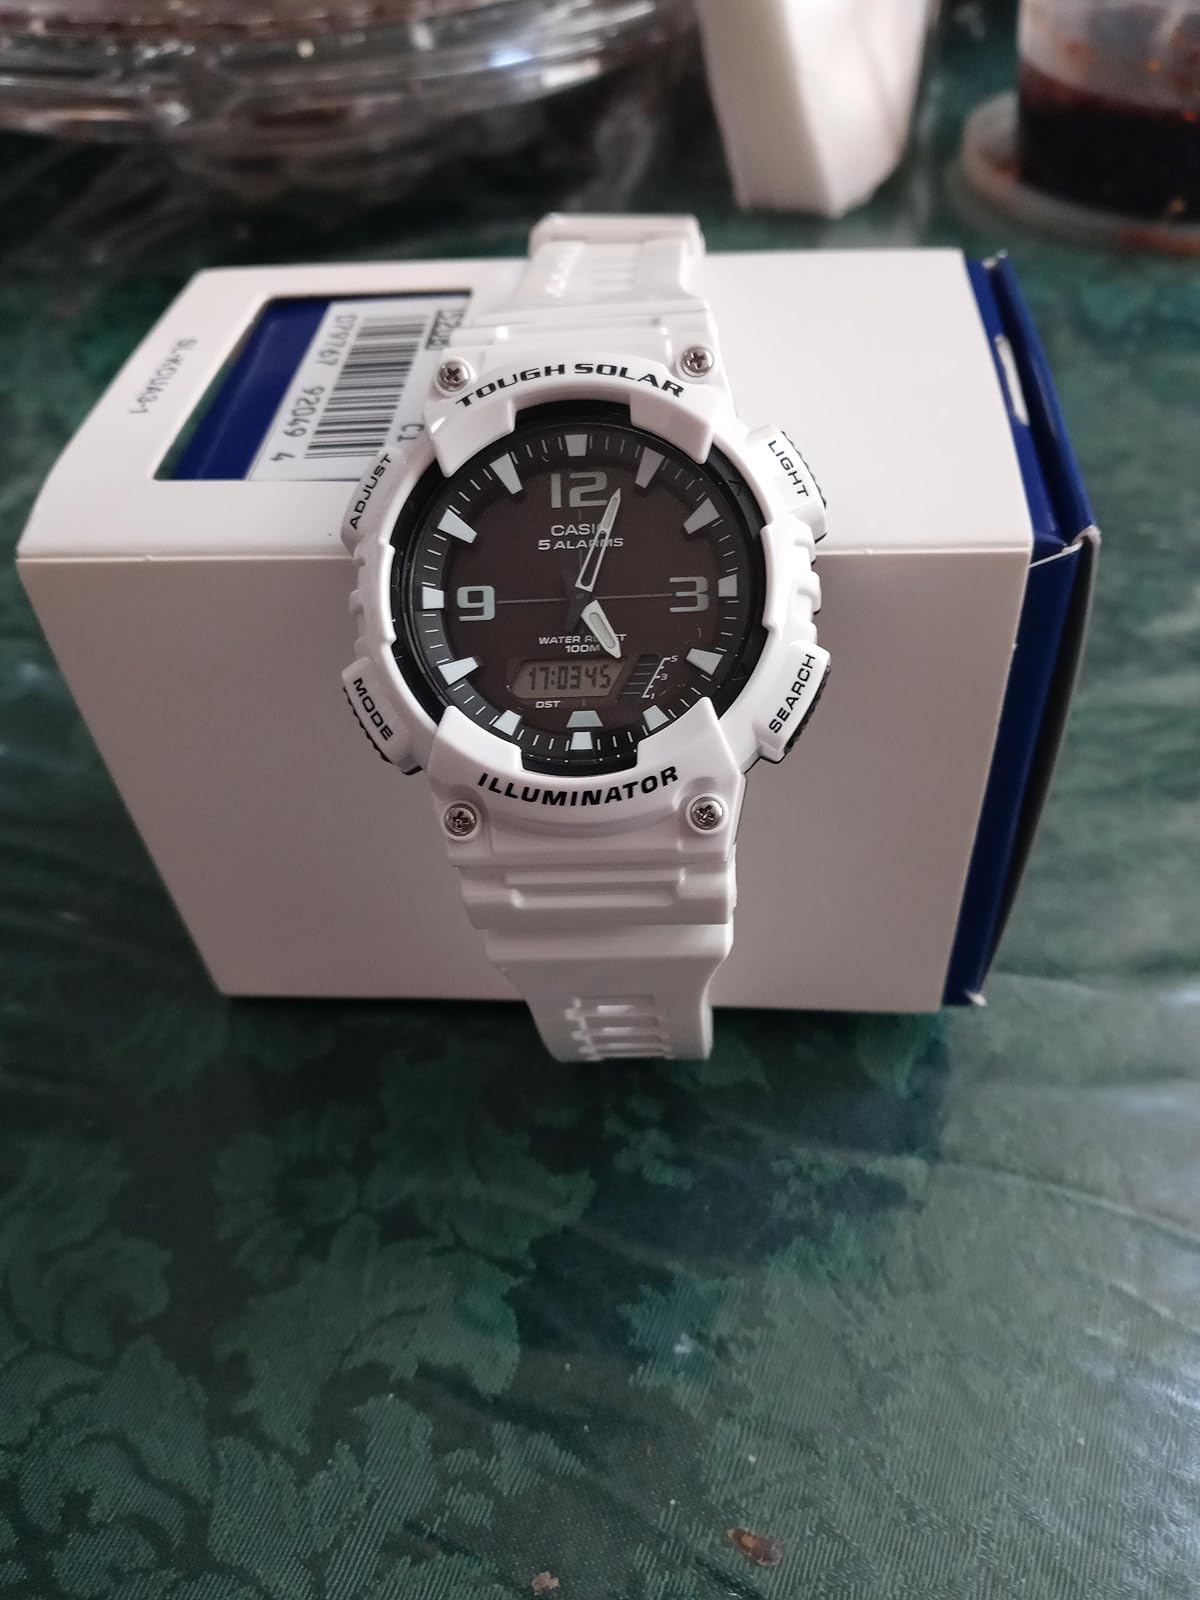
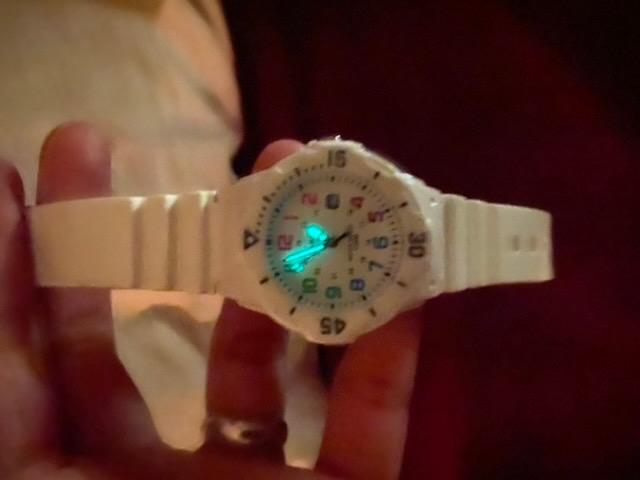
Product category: accessories_watch
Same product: no